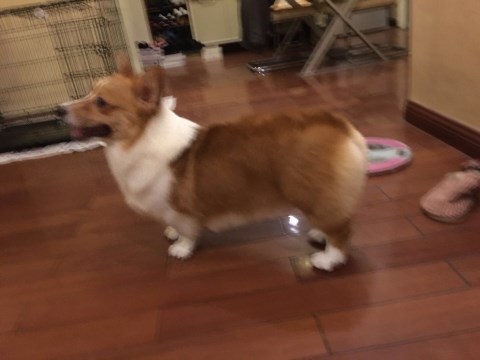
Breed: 2909-n000116-Cardigan